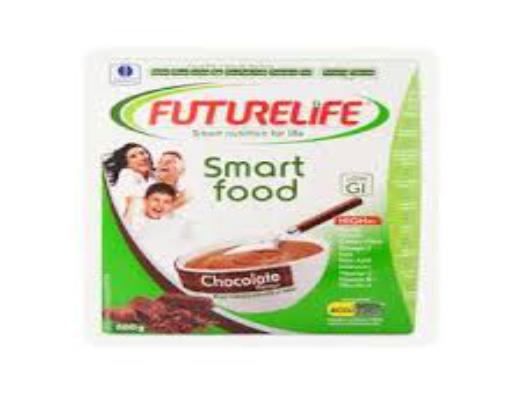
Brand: Futurelife SmartFood
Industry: Food